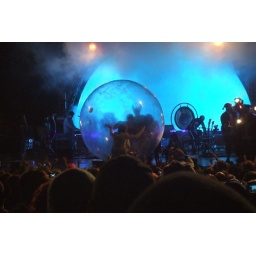
That's the singer in the inflatable ball there walking around on the audience.